Ford Escort (China)

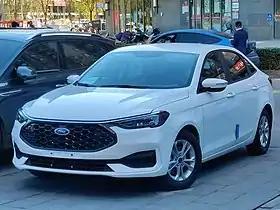
Ford Escort 2021MY

The current generation Ford Escort is a compact car sold on the Chinese, Taiwanese and Middle Eastern market by the Ford Motor Company. Following its announcement in mid-2013 that they intended reviving the "Escort" name for a car based on an older version of the Ford Focus, Ford launched the new Escort in January 2015.